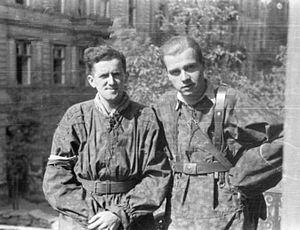
L’insurrection de Varsovie fut un soulèvement armé contre l’occupant allemand organisé par la résistance polonaise dans le cadre du plan militaire national « action Tempête ». Il s’accompagna de la sortie de la clandestinité des structures de la Résistance et de l'État clandestin ainsi que de l'établissement des institutions de l'État polonais sur le territoire de Varsovie libre.